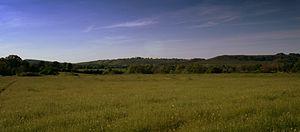
Jones's Mill est un site biologique d'intérêt scientifique particulier de 11,6 hectares situé dans le Wiltshire, reconnu depuis 1975.